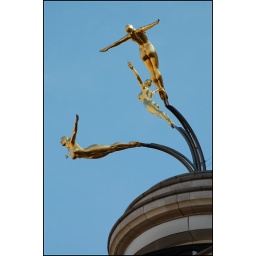
golden girls over the edge